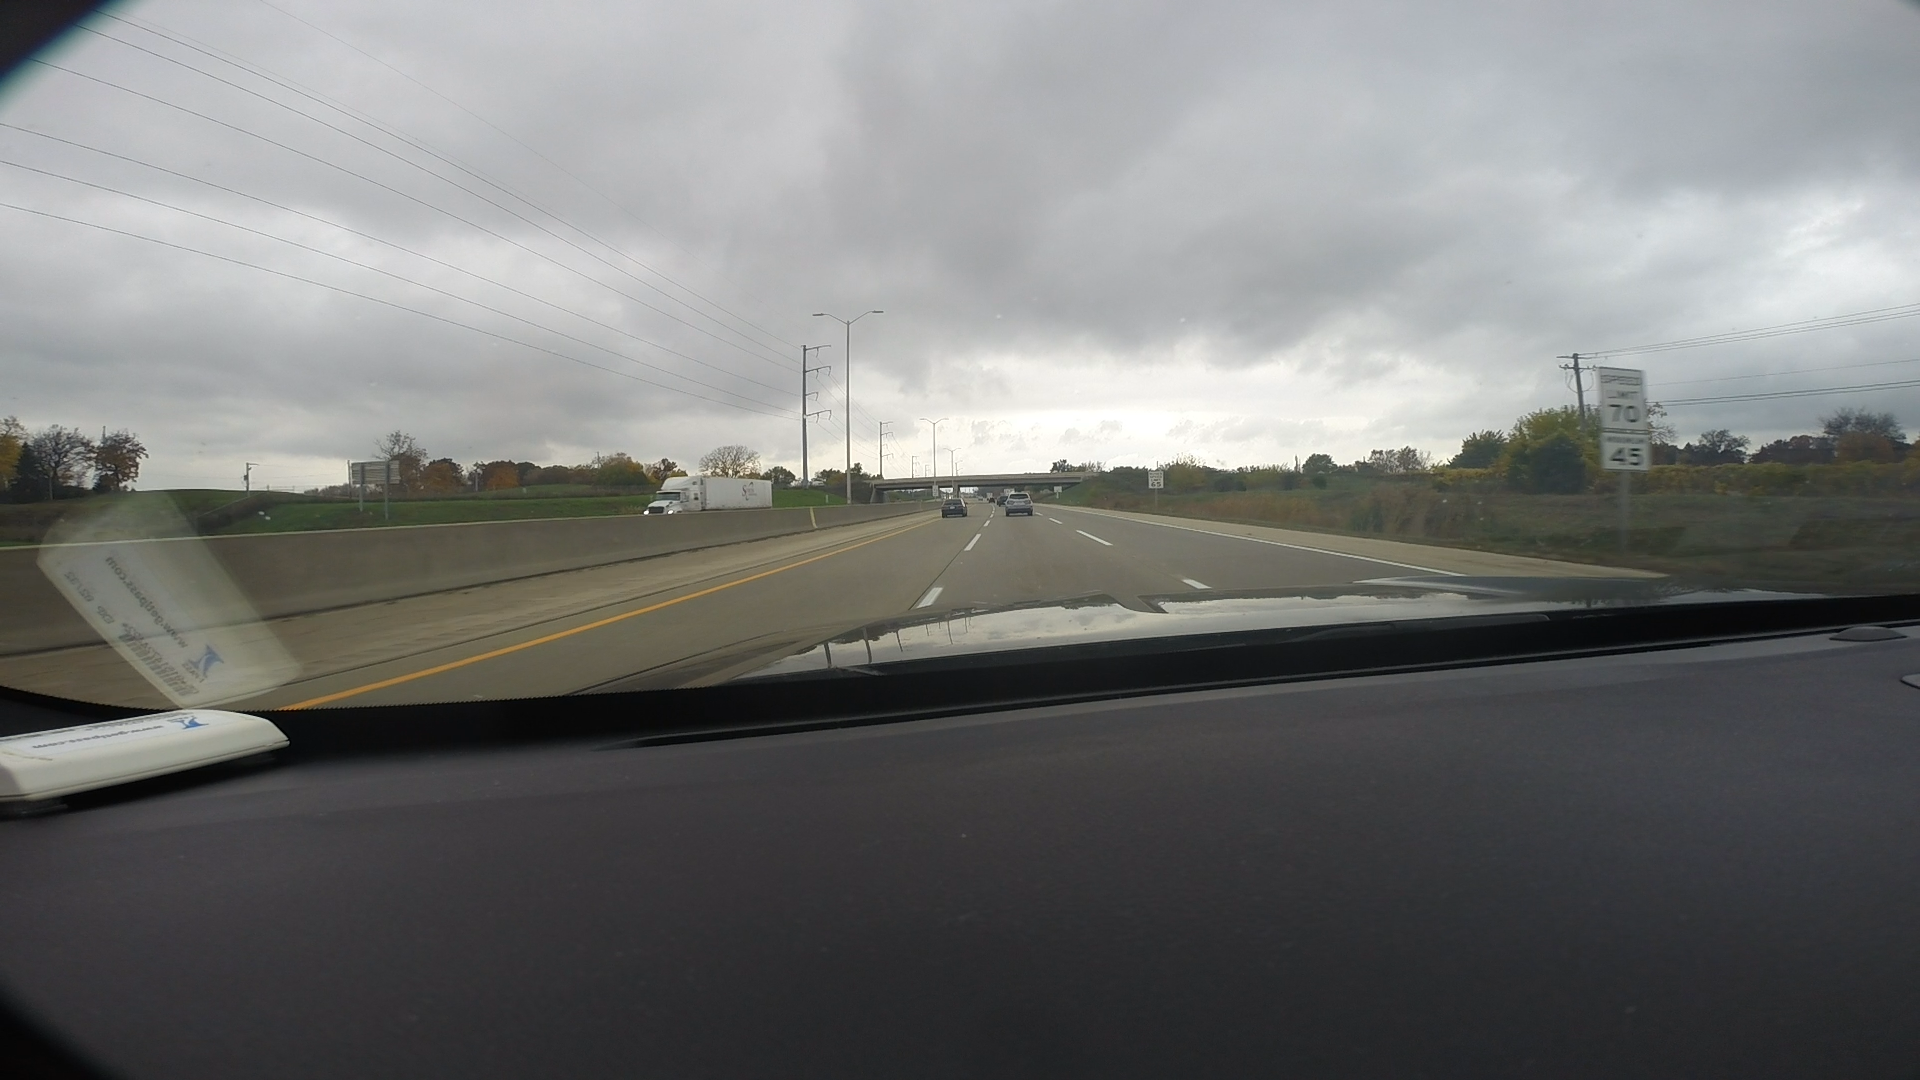
Speed limit sign label: mph70